Peter Suhrkamp

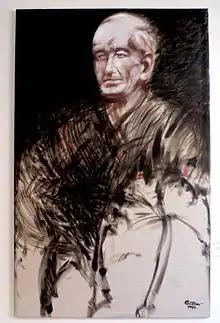
Painting of Suhrkamp

Peter Suhrkamp (full name "Johann Heinrich Suhrkamp"; 28 March 1891, Hatten – 31 March 1959, Frankfurt) was a German publisher and founder of the Suhrkamp Verlag.